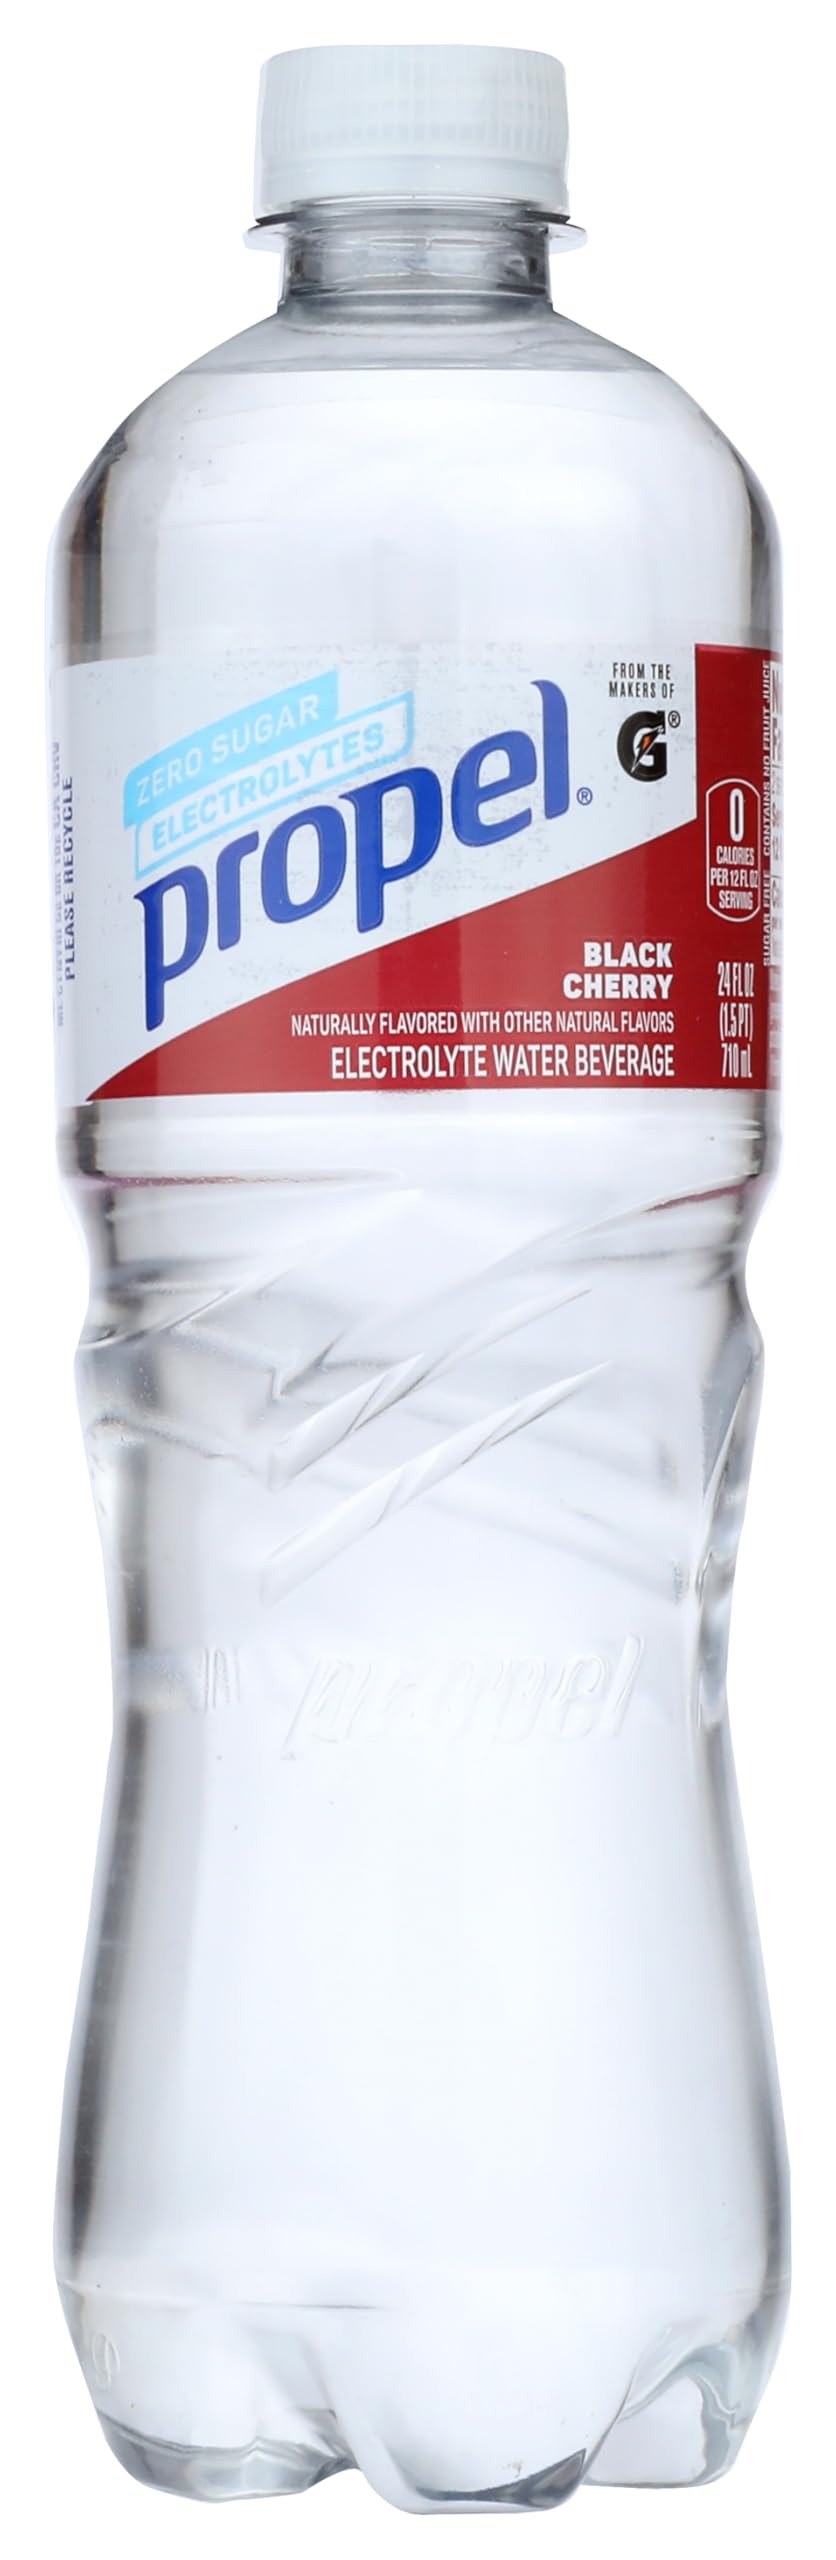
Item Name: Propel Zero Black Cherry Nutrient Enhanced Water Beverage, 24 Fluid Ounce
Bullet Point 1: Black cherry flavored water with electrolytes, vitamins and no sugar
Bullet Point 2: With zero sugar and zero calories, propel bottled water helps you get the most out of your workout
Bullet Point 3: Provides electrolytes and is an excellent source of vitamin B and antioxidant vitamins C and E
Value: 24.0
Unit: Fl Oz

Price: 1.79